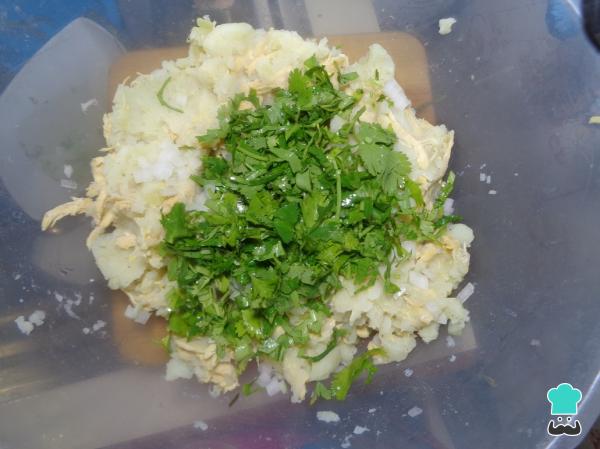
Ya unidos la papa y el pollo tomamos la cebolla picada y el cilandro desinfectado y picado, los añadimos a la mezcla de los tamales dorados e integramos perfectamente, agregamos una pizca de sal y una pizca de pimienta.